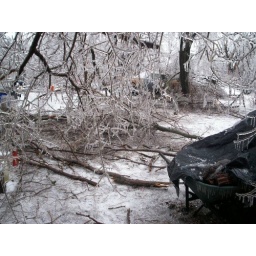
out the back door southeast. was standing just in the door way. not going outside on that ice for anything